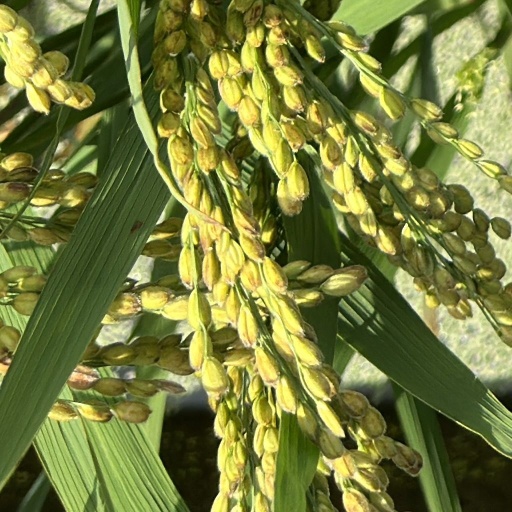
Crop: rice